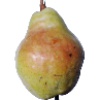
Label: pear_williams